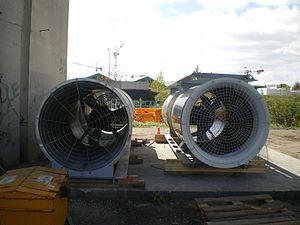
Des ventilateur en attent de pose dans le tunnel de Nanterre - la Défense entreposés au pied du viaduc de Nanterre
La ventilation est l'action qui consiste à créer un renouvellement de l'air, par déplacement dans un lieu clos. Elle est mise en œuvre dans les lieux où l'oxygène risque de manquer, ou bien où des polluants et autres substances indésirables risqueraient de s'accumuler en son absence : logements, bureaux, magasins, salles de spectacles, d'enseignement, ouvrages souterrains, tunnel routier, atelier industriel, mine…
Ouvert en 1996 et long de 4 150 mètres, le tunnel de Nanterre-La Défense, dans le département des Hauts-de-Seine, est situé sur l'autoroute A14.